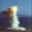
Label: rocket